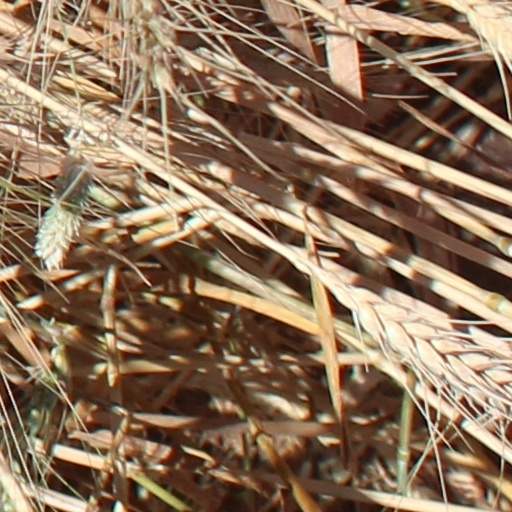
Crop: wheat